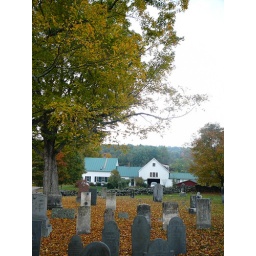
First house over the covered bridge shared w Debbie Allen. Recovered here after my car accident